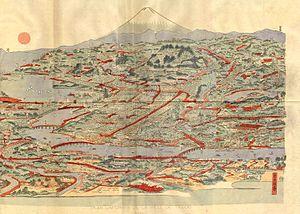
Vue et plan de la ville de Yeddo au Japon. Hors-texte du livre ""Notes sur le Japon, la Chine et l'Inde"" 1861"
Edo également romanisé sous les formes Yedo ou Yeddo, est l'ancien nom de Tokyo et le siège du pouvoir du shogunat Tokugawa qui a dirigé le Japon de 1603 à 1868. Durant cette période, Edo est devenue l'une des plus grandes villes au monde et le foyer d'une culture urbaine centrée sur la notion d'ukiyo.
Les Cent vues d'Edo constituent, avec Les Cinquante-trois Stations du Tōkaidō et Les Soixante-neuf Stations du Kiso Kaidō, l'une des séries d'estampes majeures que compte l'œuvre très abondante du peintre japonais Hiroshige. Malgré le titre de l'œuvre, réalisée entre 1856 et 1858, il y a en réalité 119 estampes qui toutes utilisent la technique de la xylographie. La série appartient au style de l'ukiyo-e, mouvement artistique portant sur des sujets populaires à destination de la classe moyenne japonaise urbaine qui s'est développée durant l'époque d'Edo. Plus précisément, elle relève du genre des meisho-e célébrant les paysages japonais, un thème classique dans l'histoire de la peinture japonaise. Quelques-unes des gravures sont réalisées par son élève et fils adoptif, Utagawa Hiroshige II qui, pendant un temps, utilise ce pseudonyme pour signer certaines de ses œuvres.